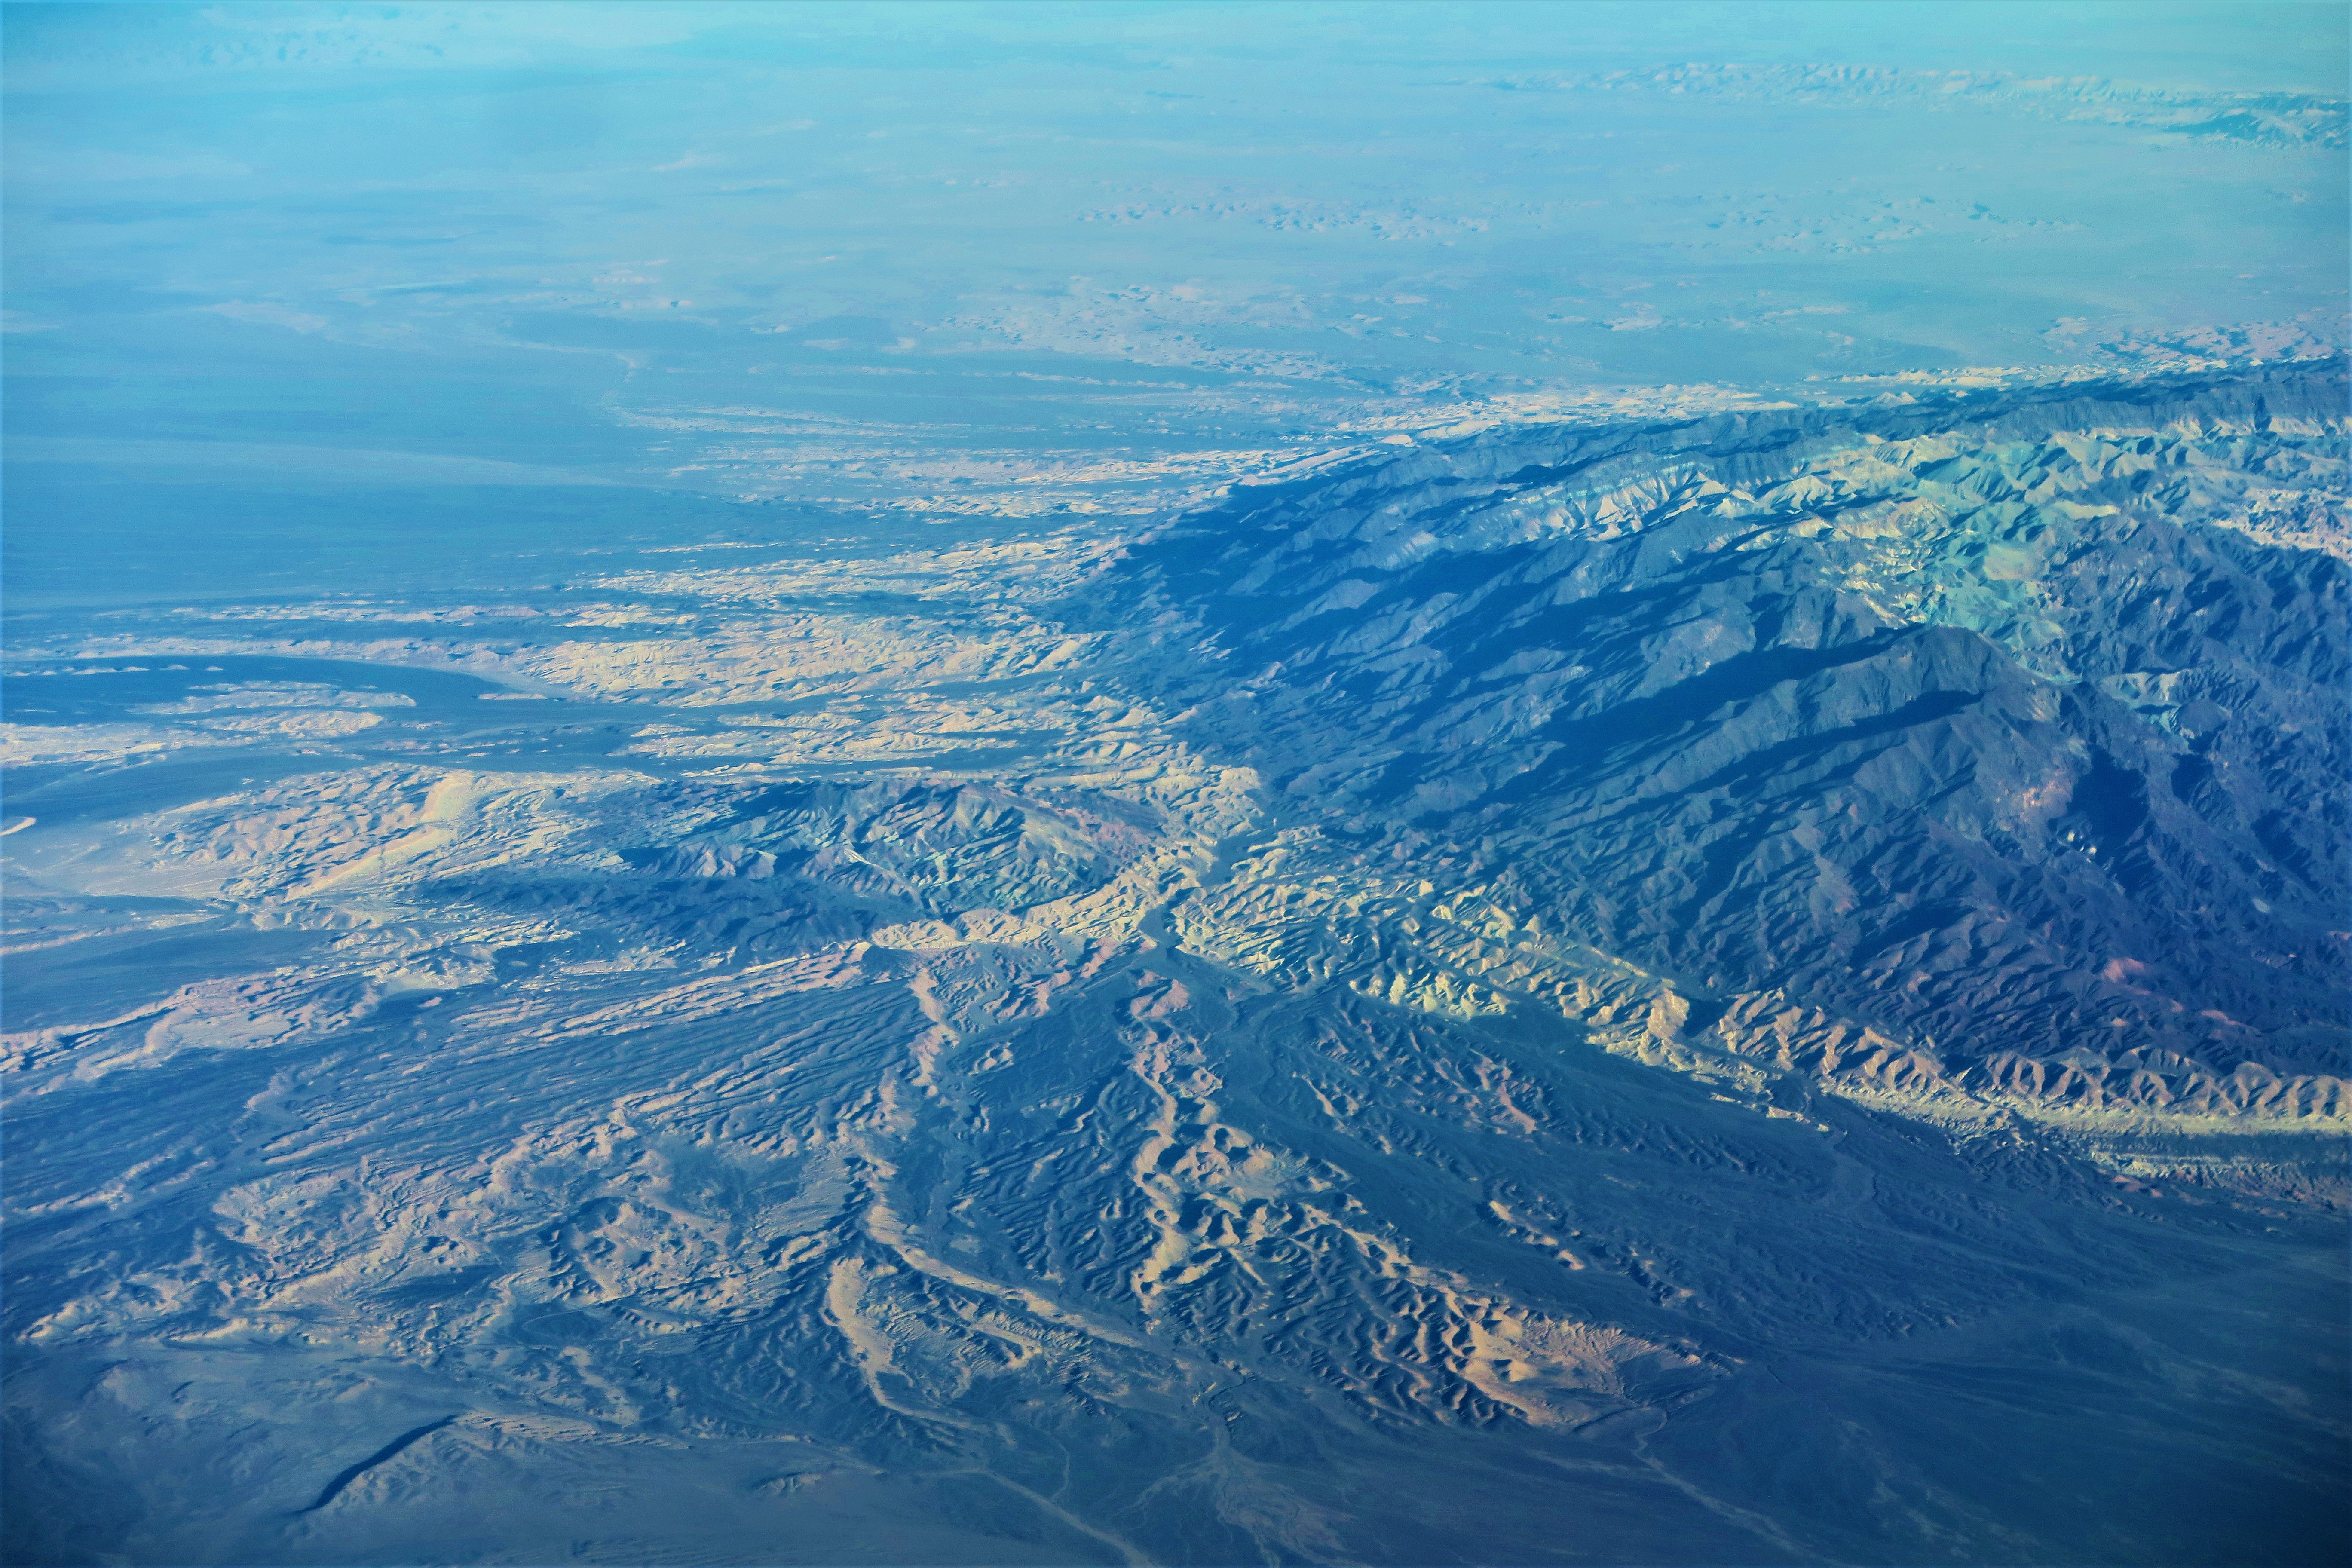
aerial, mountains, terrain, nature, earth, panorama, mountainous landforms, aerial photography, sky, mountain, mountain range, bird's eye view, atmosphere, alps, massif, ridge, cloud, landscape, geology, photography, fell, mount scenery, geological phenomenon, air travel, hill, summit